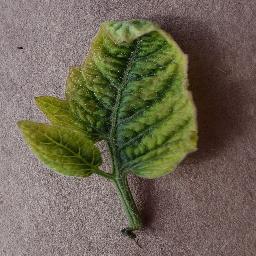
Label: Tomato___Tomato_Yellow_Leaf_Curl_Virus